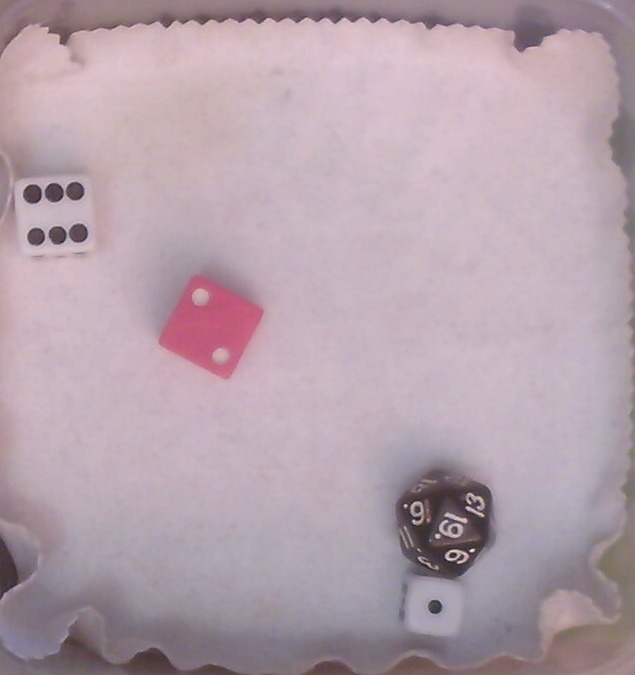
Dice in frame:
type: d6
value: 1
type: d6
value: 1
type: d20
value: 1
type: d6
value: 1
Label source: human
Face values trusted: no